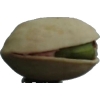
Label: pistachio